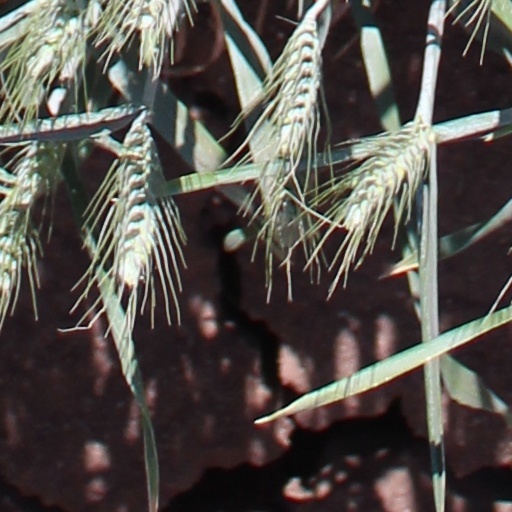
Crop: wheat